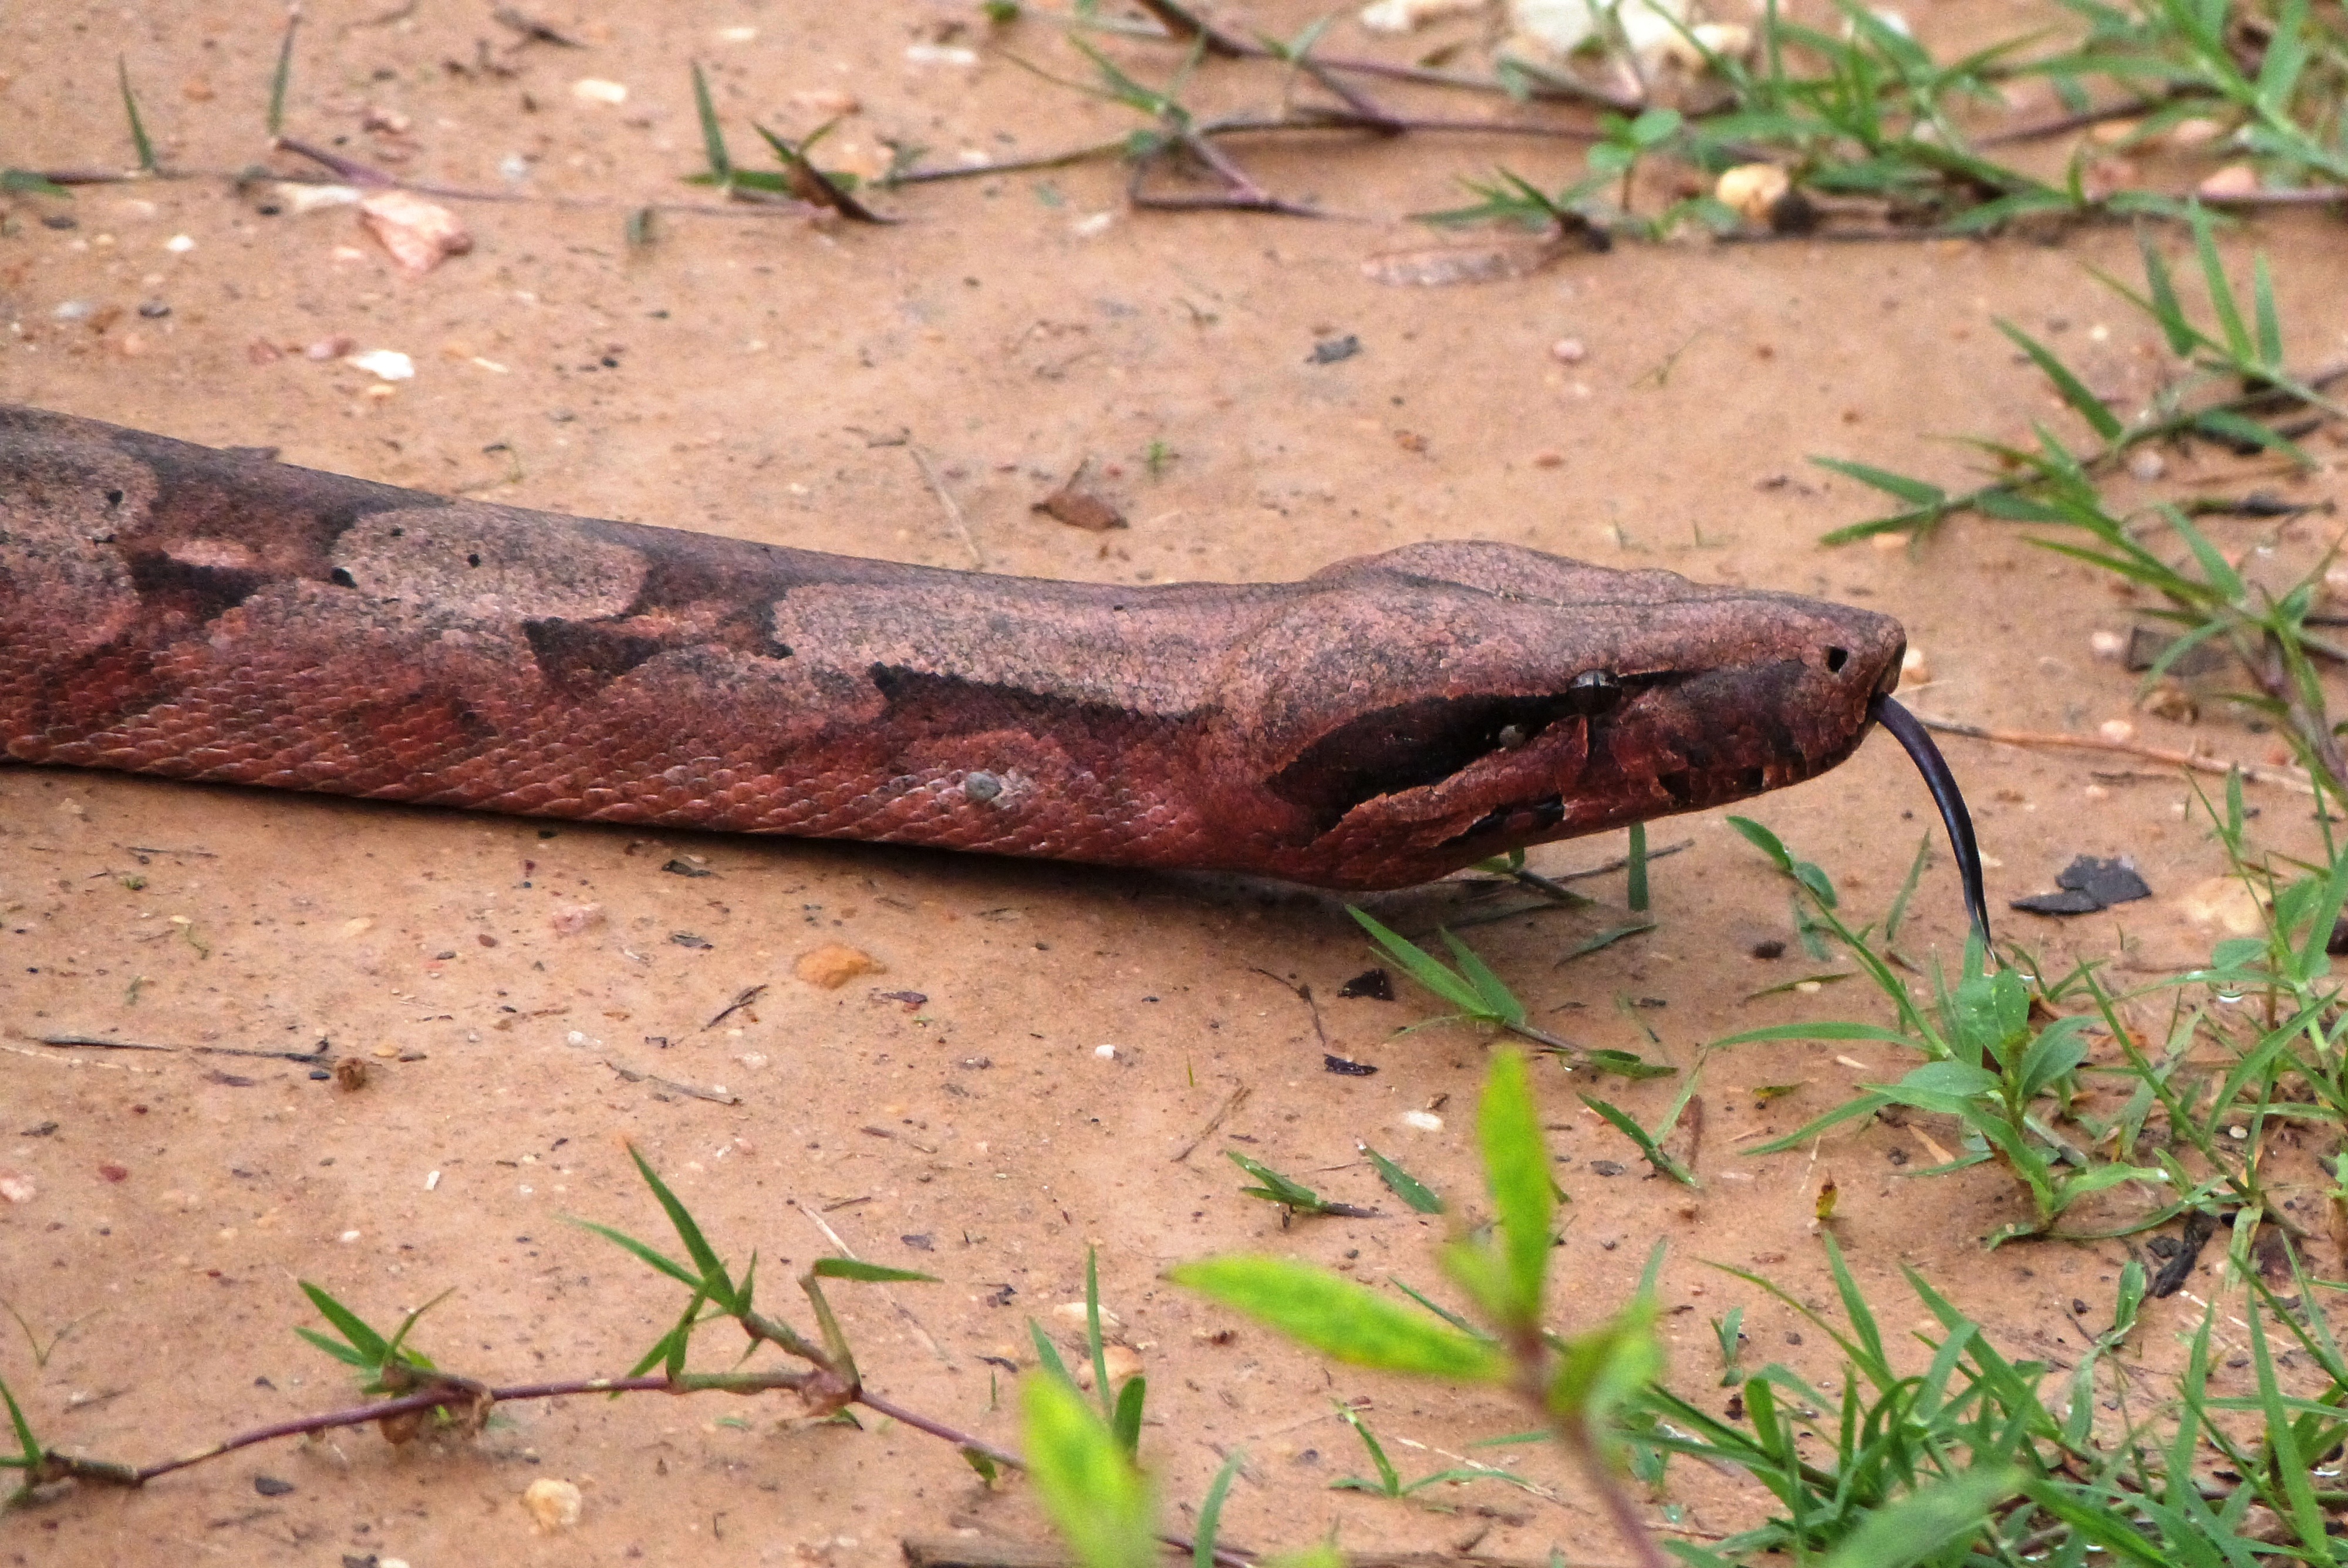
animal, wildlife, soil, reptile, amphibian, fauna, lizard, snake, vertebrate, newt, dangerous, salamander, scaled reptile, salamandridae, lacertidae